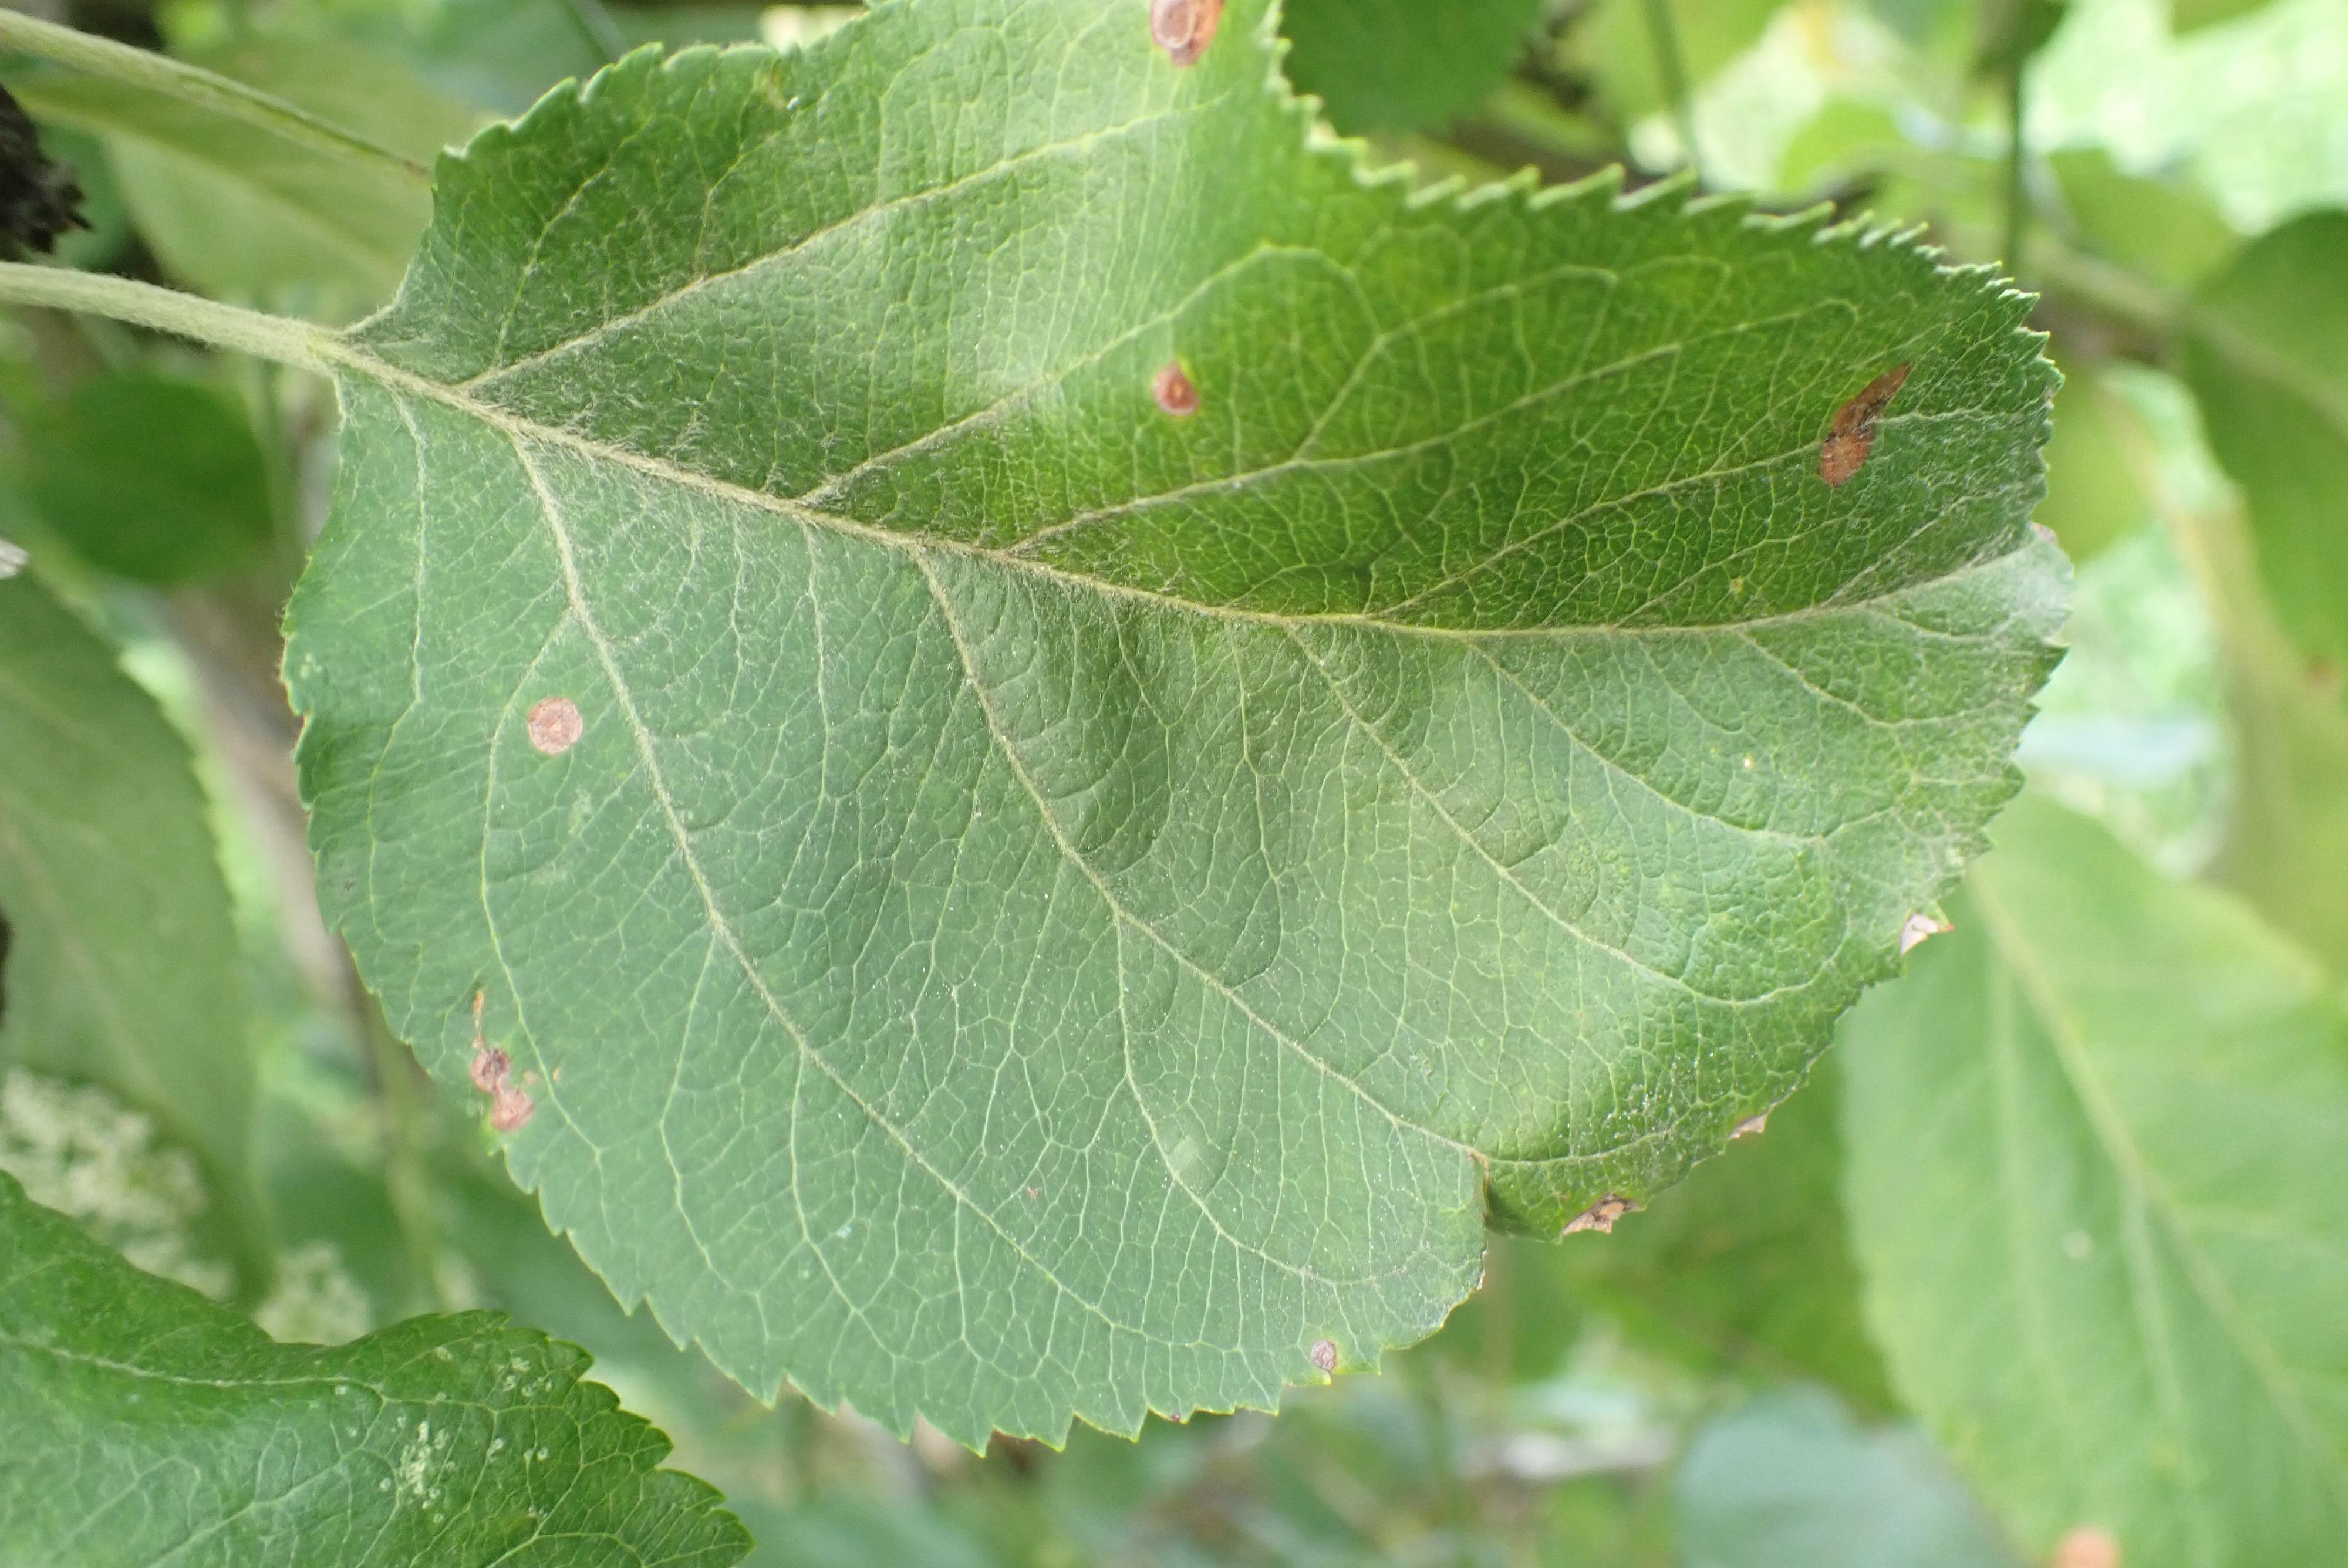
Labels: frog_eye_leaf_spot